Shalfak

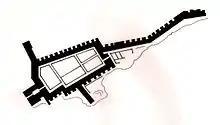
Situation plan of Shalfak

The fortress occupies a roughly triangular area of about , adapted to the available ground. Its massive mudbrick wall still stands up to high and thick. Three spur walls, towards the north, west and east, complete the fortification system. The eastern wall protects a stairway leading down to the river to ensure access to a water supply in the case of siege. The internal structures are very well preserved, including a command building, barracks, workshops, storerooms and a granary arranged in a grid plan.